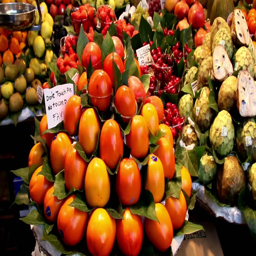
fruits for sale on a fruit stand .